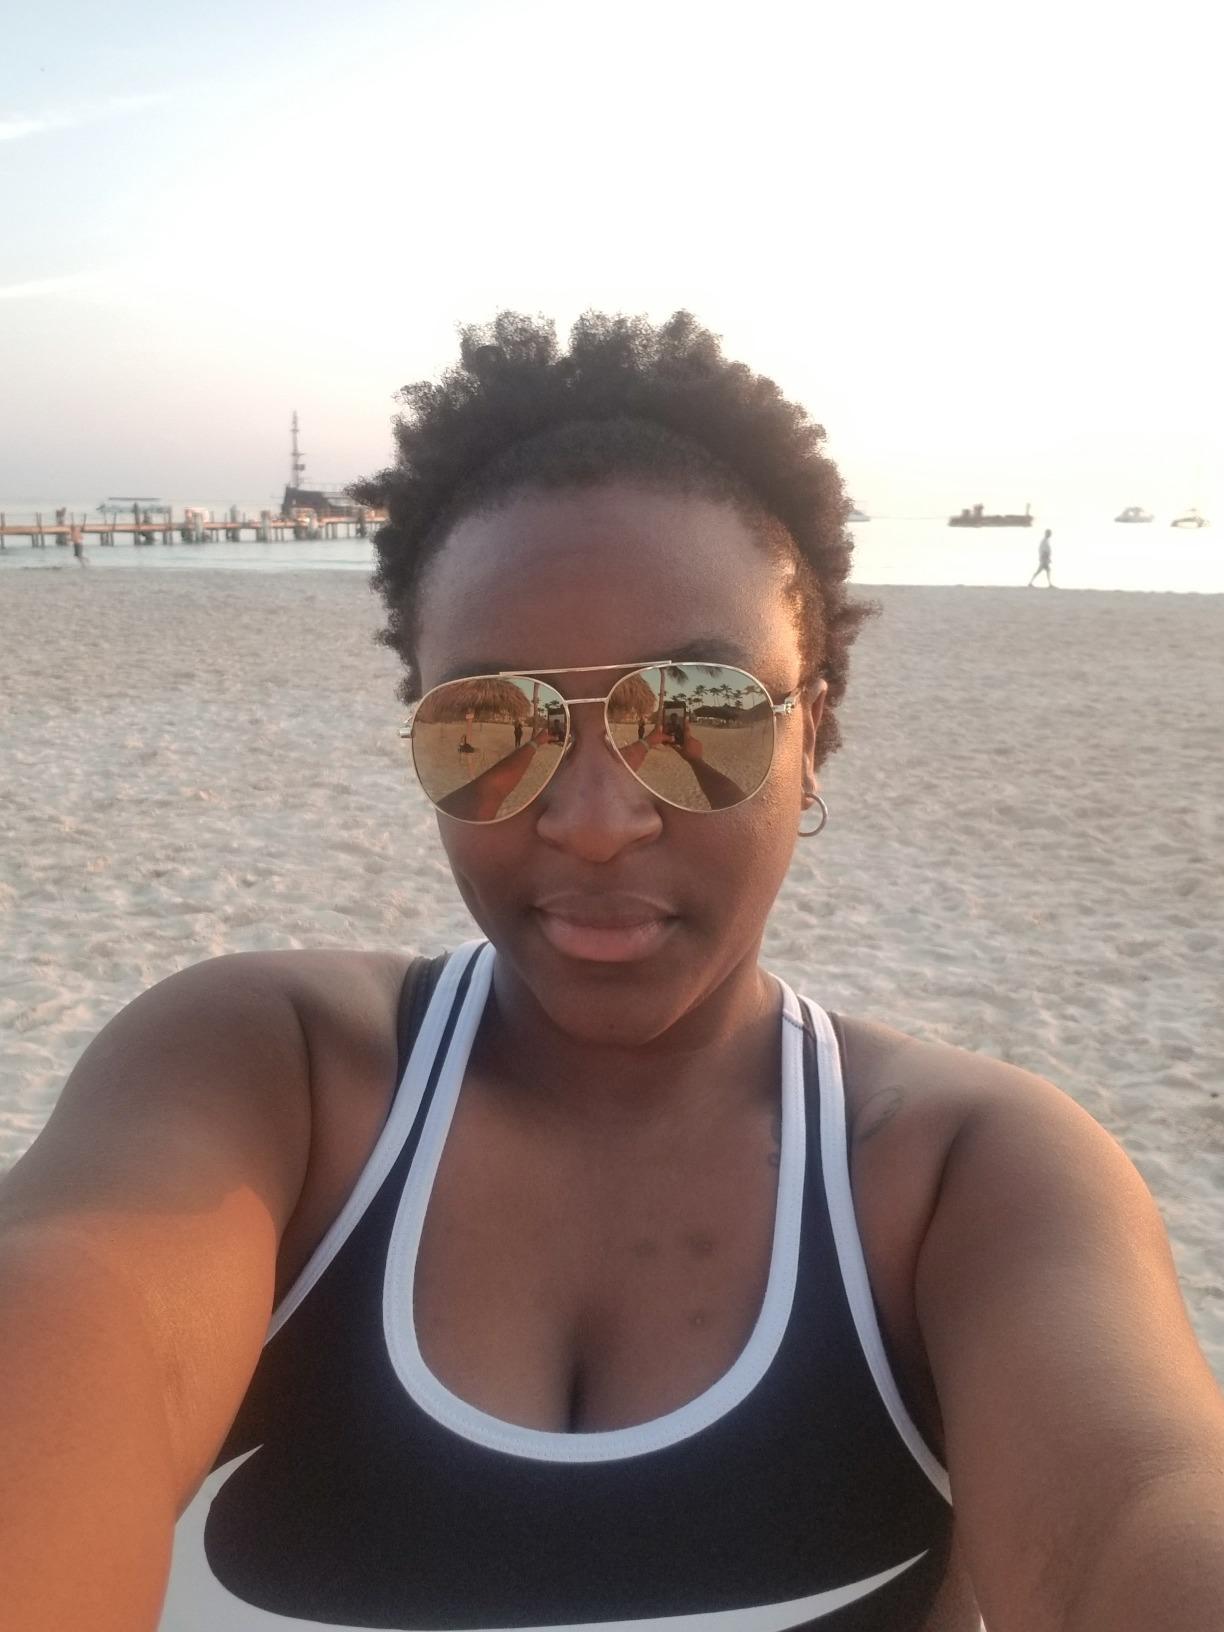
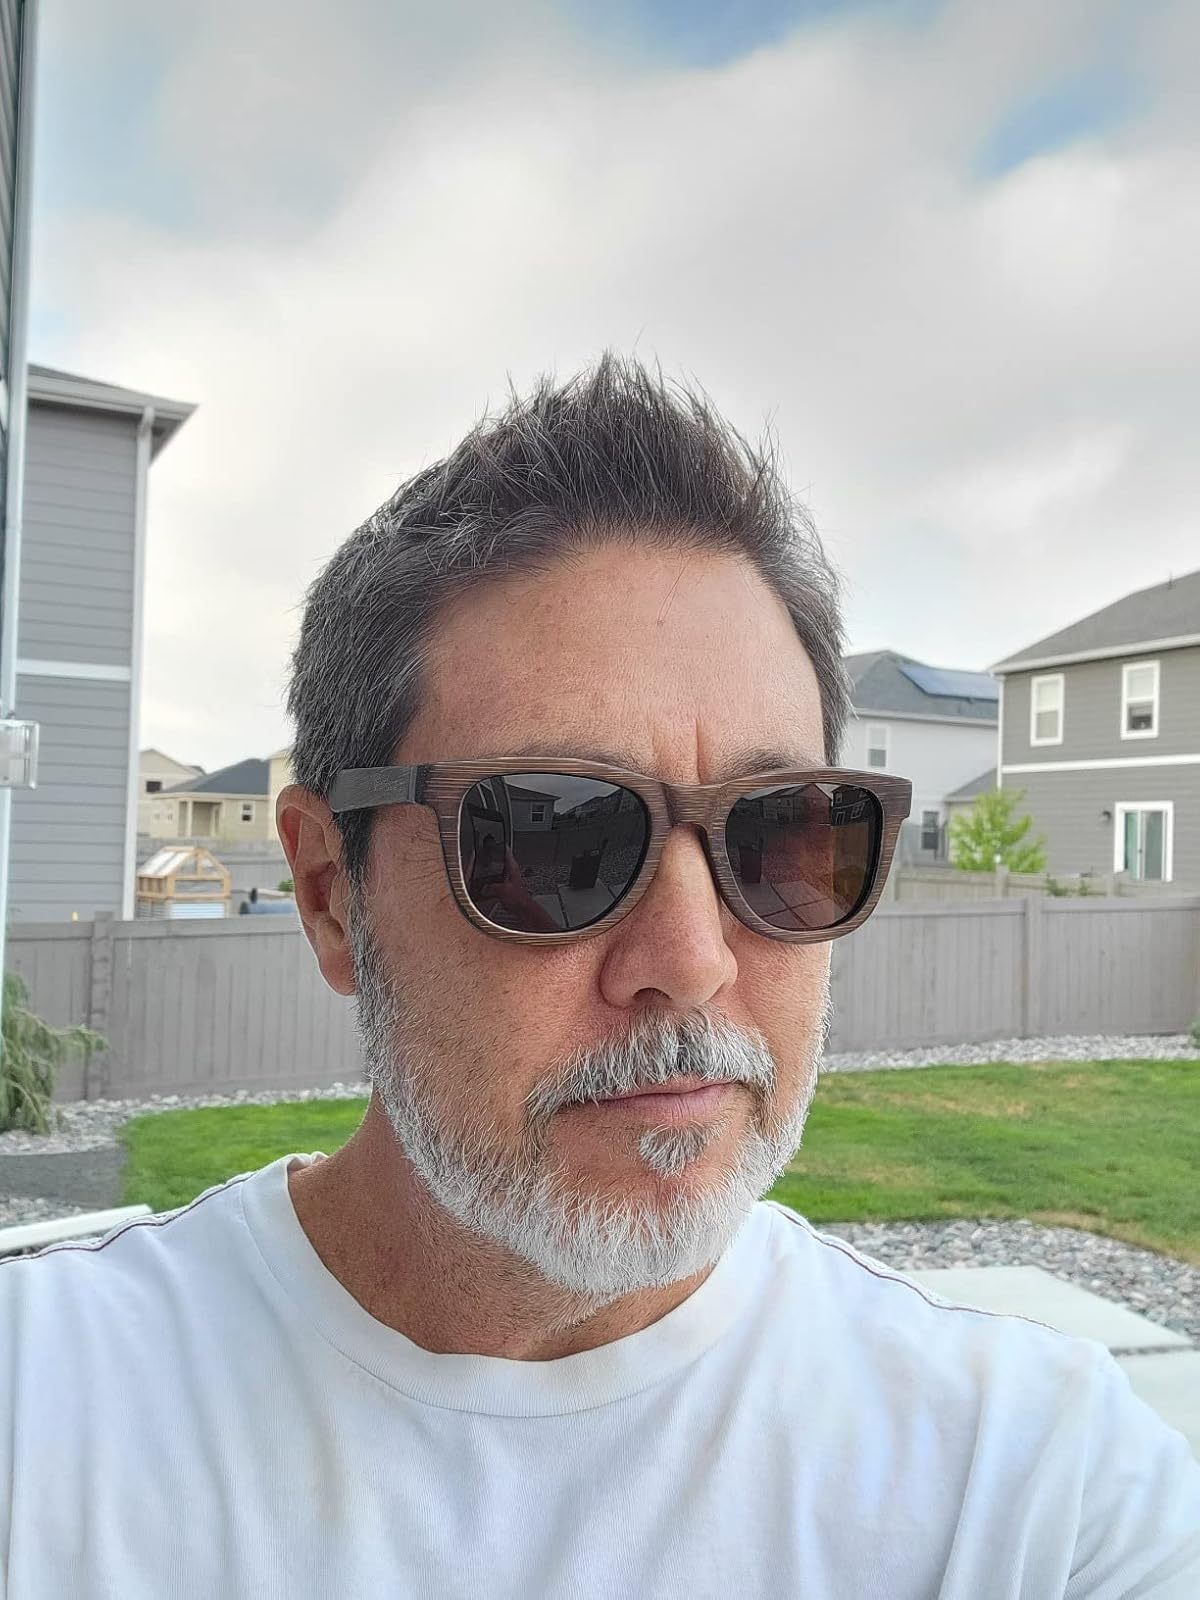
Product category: accessories_sunglasses
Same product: no